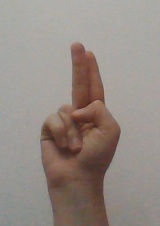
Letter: taa